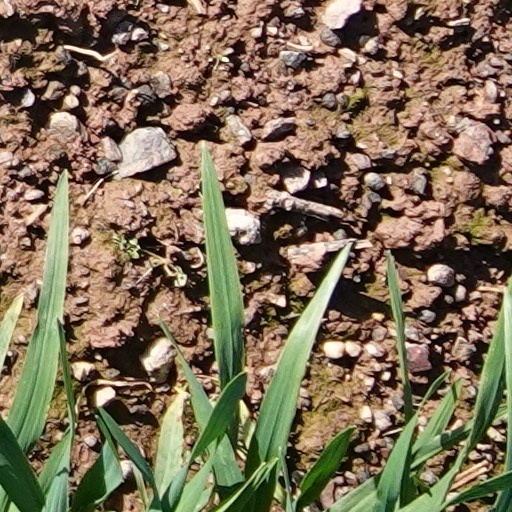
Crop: wheat